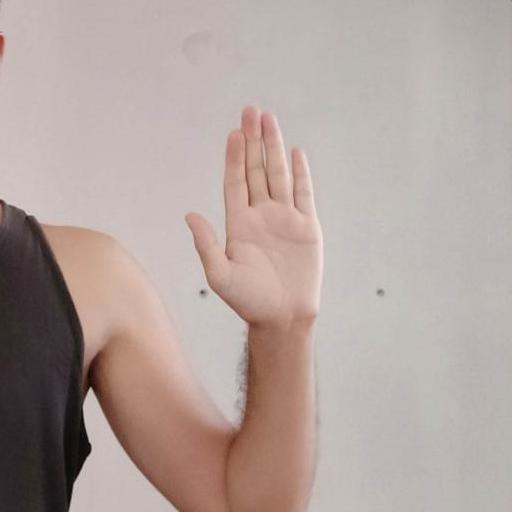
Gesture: stop